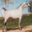
Label: horse